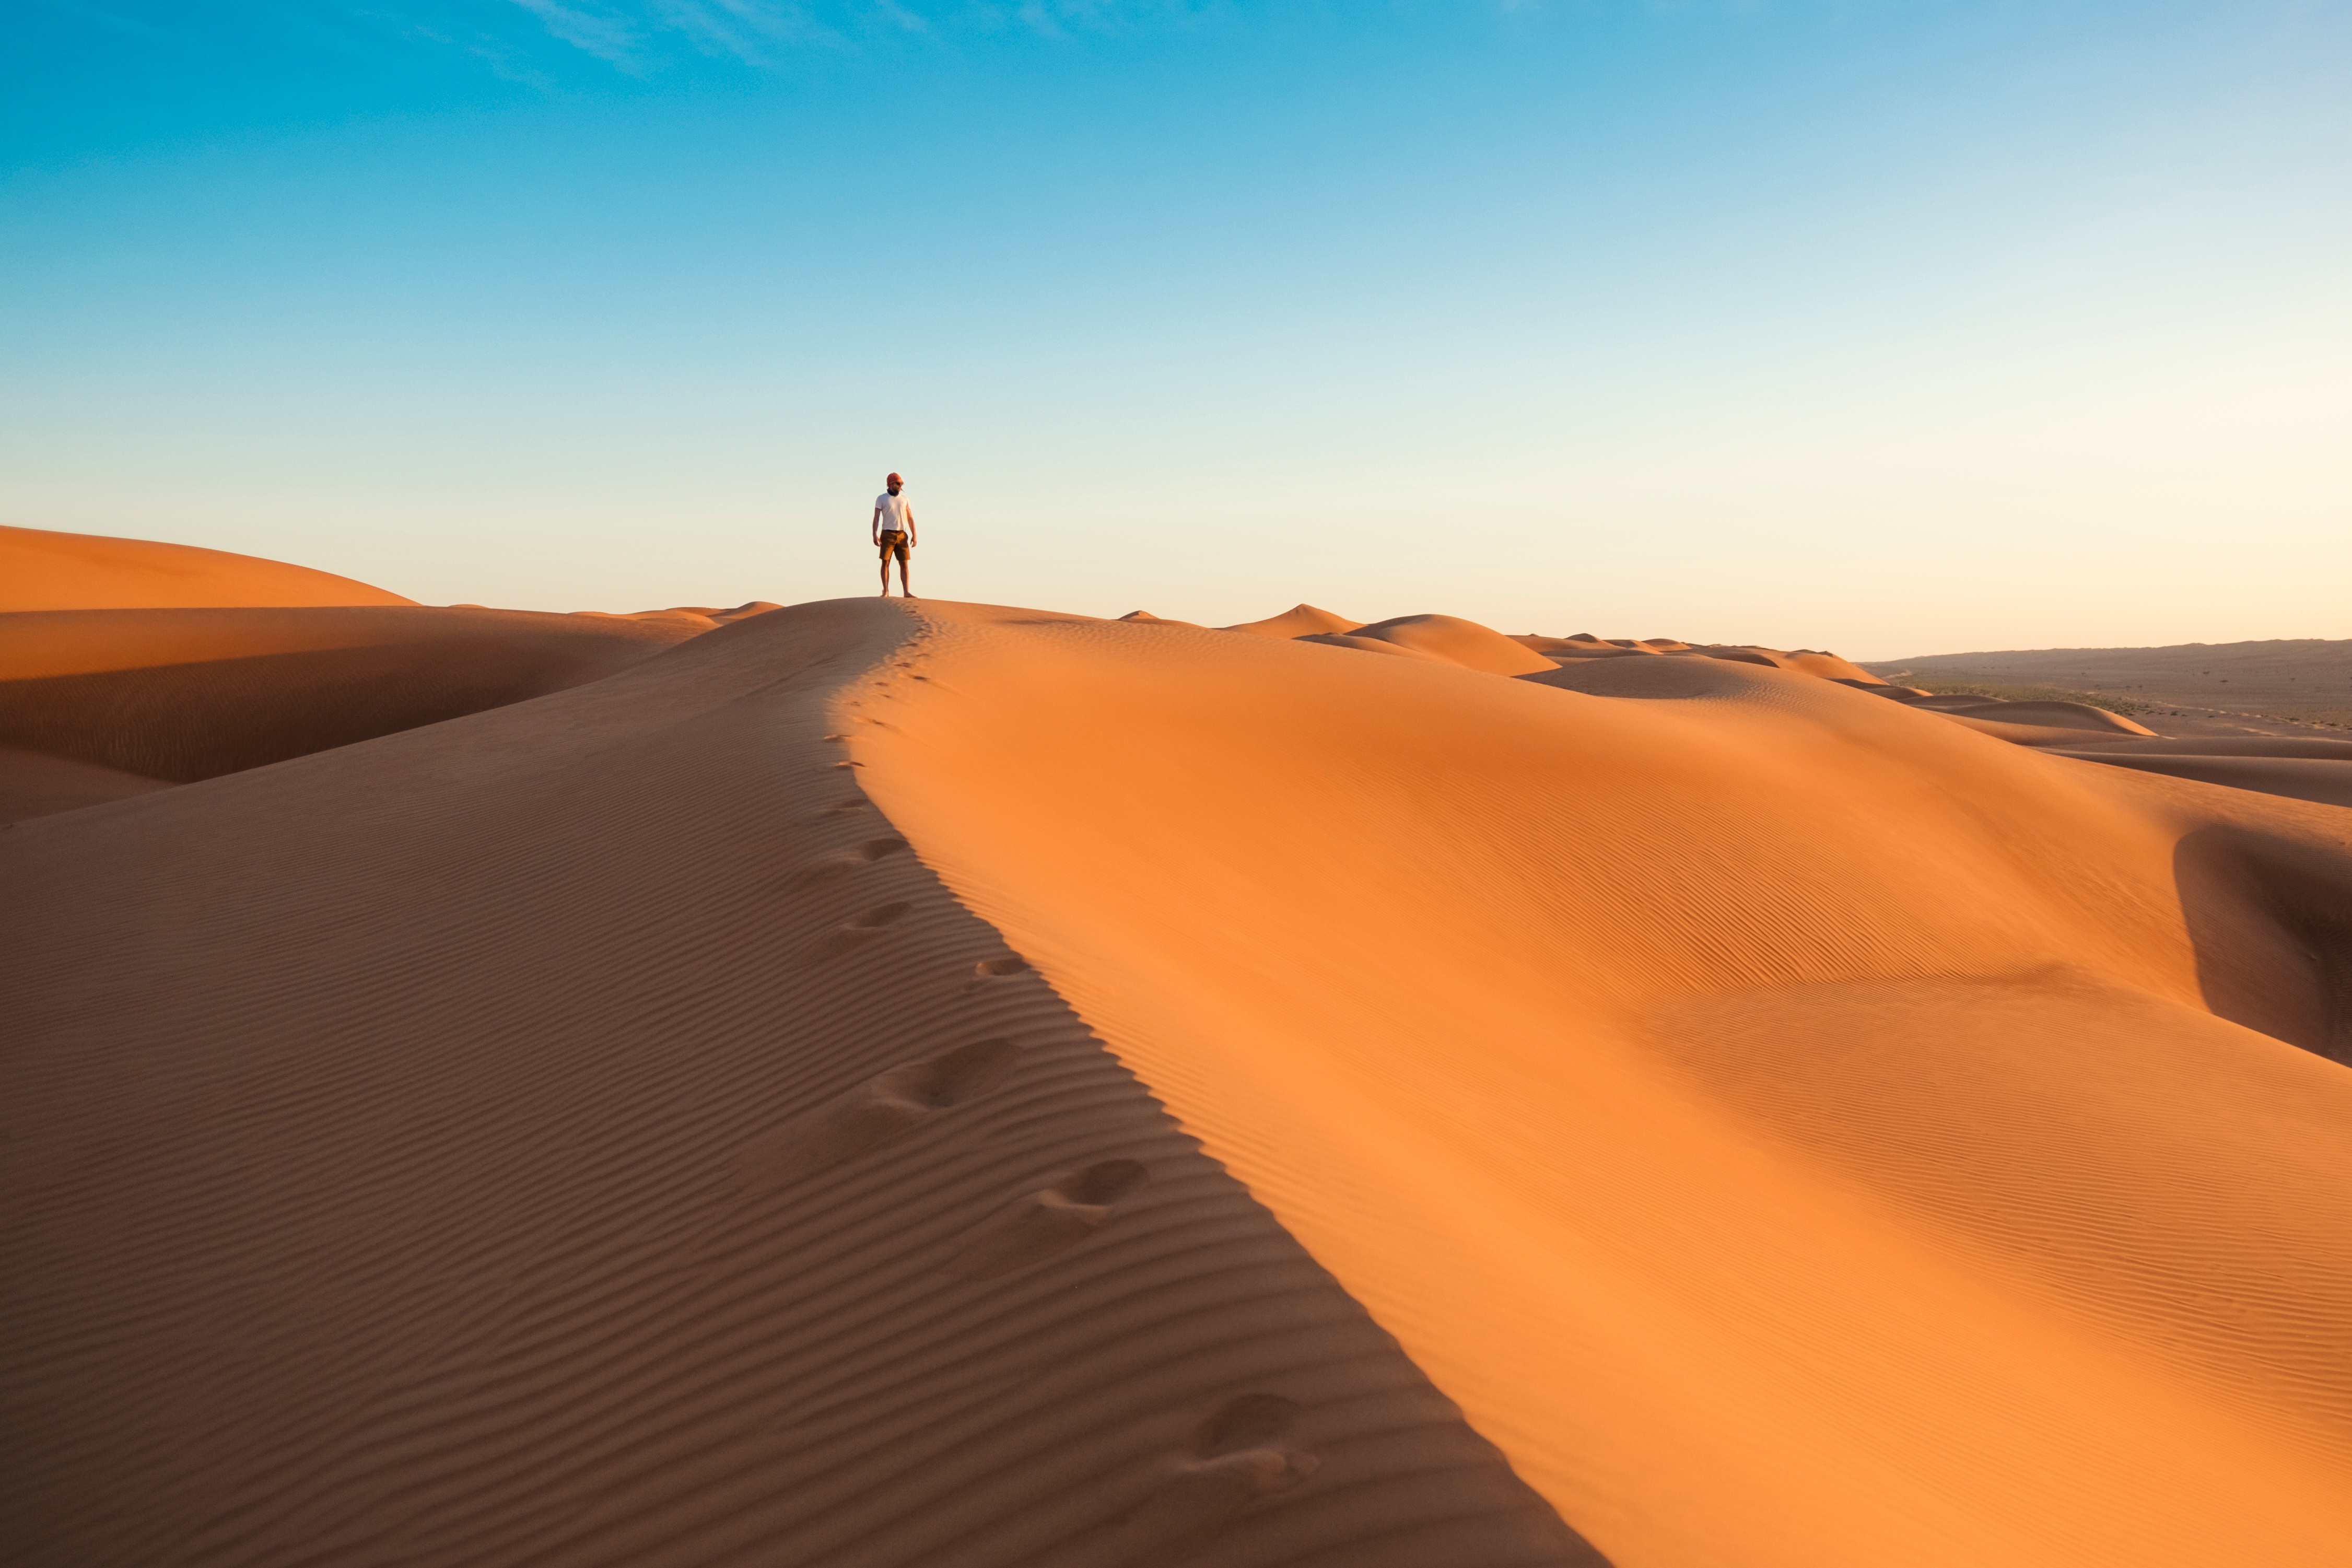
landscape, sand, horizon, desert, dune, habitat, sahara, wadi, landform, erg, natural environment, geographical feature, aeolian landform